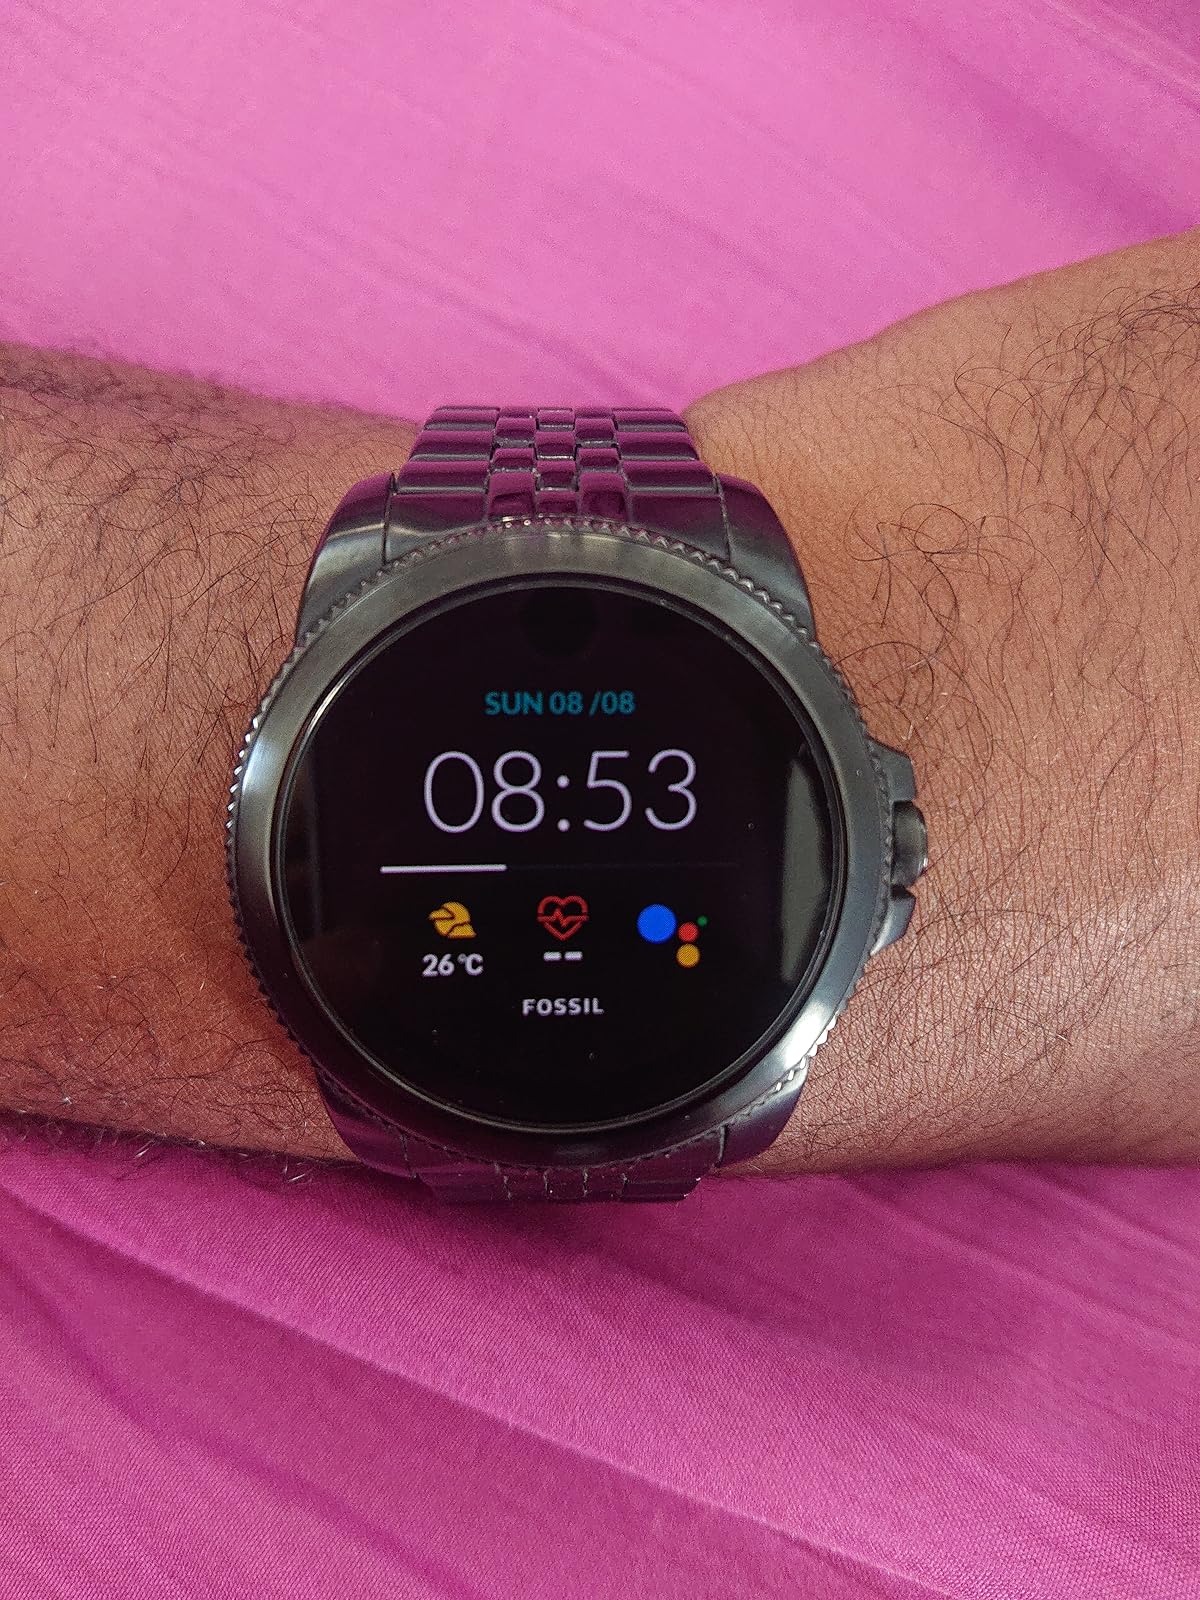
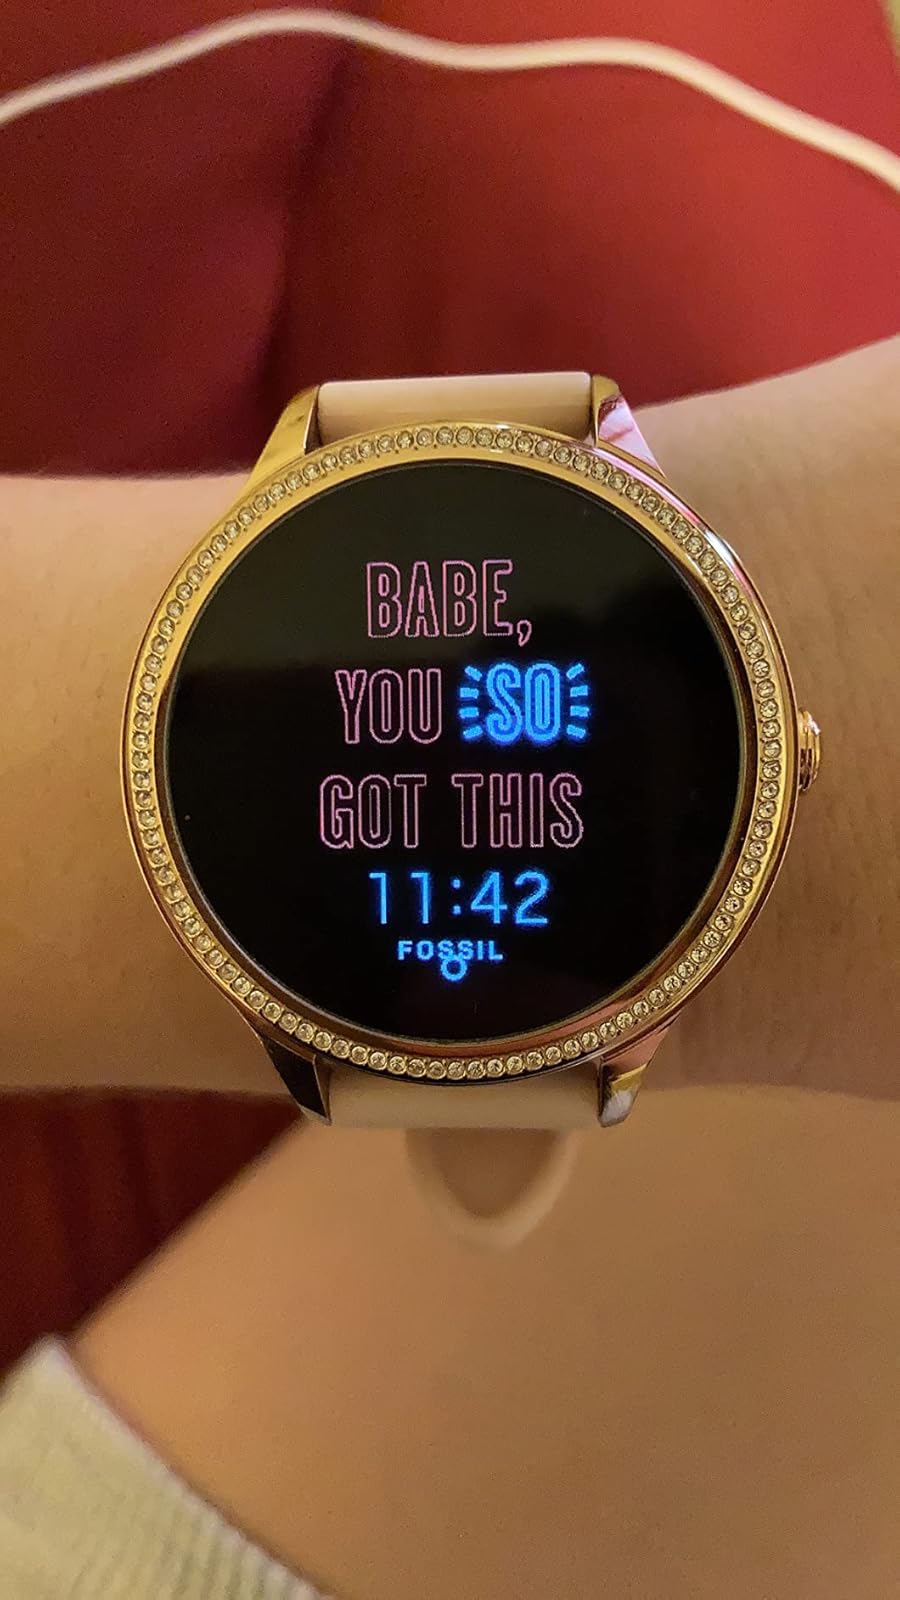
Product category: smartwatch
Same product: no